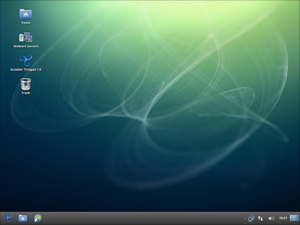
Linux / Frie distributioner
Den frie Linux-distro Trisquel
"Linux er en UNIX-lignende styresystemkerne, som er POSIX-kompatibel. Kombineres Linux-kernen med GNU-systemet har man et komplet styresystem benævnet GNU/Linux. Mange siger bare ""Linux"" om hele styresystemet, men det mener nogle er en uskik.